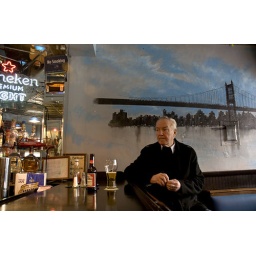
Man sitting in a bar in Long Island City having a Budweiser